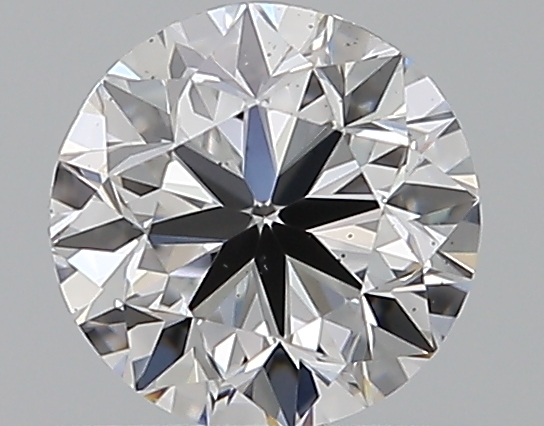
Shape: round
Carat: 0.5
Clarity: VS2
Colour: D
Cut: VG
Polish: EX
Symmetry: EX
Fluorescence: N
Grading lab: GIA
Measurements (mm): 4.96 x 4.98 x 3.2